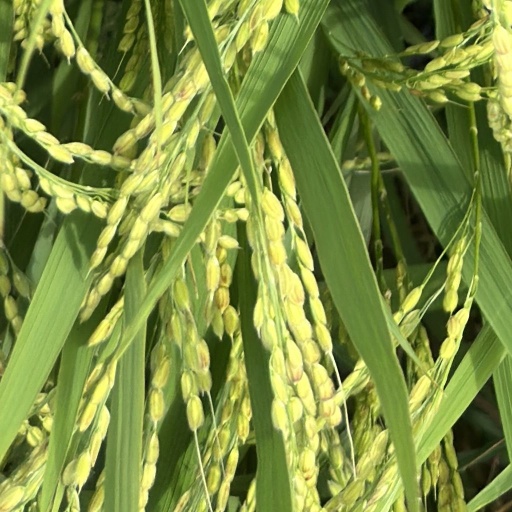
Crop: rice